The Fairy-Queen

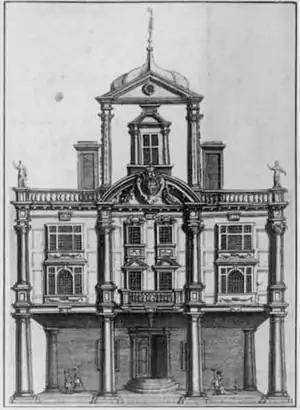
The Queen's Theatre, Dorset Garden where "The Fairy-Queen" was first performed.

Following Purcell's premature death, his opera "Dioclesian" remained popular until well into the eighteenth century, but the score of "The Fairy-Queen" was lost and only rediscovered early in the twentieth century. Other works like it fell into obscurity. Changing tastes were not the only reason for this; the voices employed had also become difficult to find. The list of singers below shows the frequent employment of the male alto, or "countertenor", in the semi-opera, a voice which, after Purcell, essentially vanished from the stage, probably due to the rise of Italian opera and the attendant castrati. After that Romantic opera emerged, with the attendant predominance of the tenor. Until the early music revival, the male alto survived mainly in the ecclesiastical tradition of all-male church choirs and twentieth-century American vocal quartets.